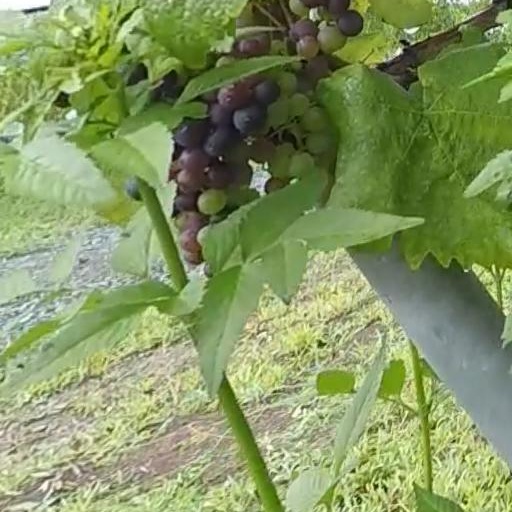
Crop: grape